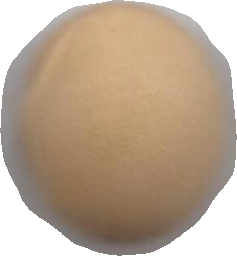
Variety: Grobogan